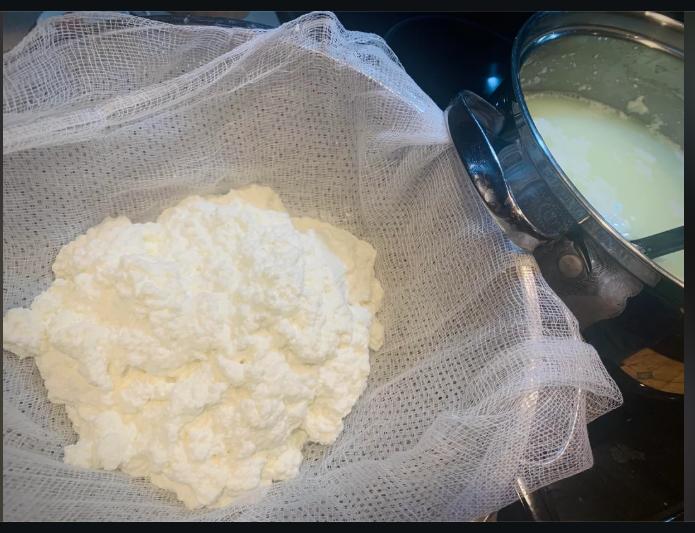
Kitambaa jeupe kinatumika kuchuja mchanganyiko wa maziwa yaliyogandishwa. Kwenye kitambaa, kuna donge kubwa jeupe la jipini. Kwenye sufuria karibu na kitambaa, kuna maji ya maziwa yaliyobaki baada ya maziwa kuganda.